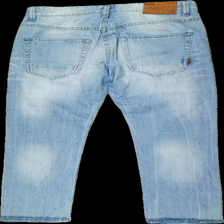
View: back
Type: Jeans
Category: Ladies
Brand: Not in the list
Brand text on label: solid
Colors: Blue
Material: 100% cotton
Cut: Regular
Season: All
Trend: Denim
Damage location: top left
Damage 2 location: middle center
Damage 3 location: bottom left
Price range: 100-150
Recommended usage: Reuse
Description: blå jeans